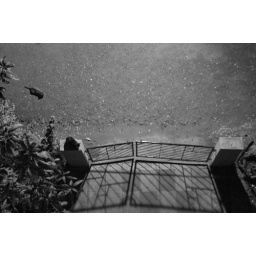
cats resting under the streetlight past midnight